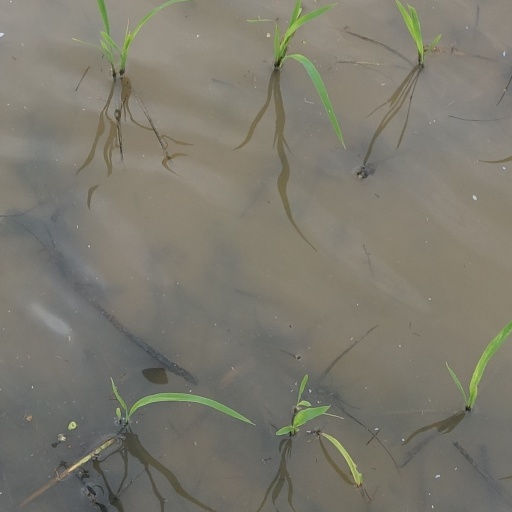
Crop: rice